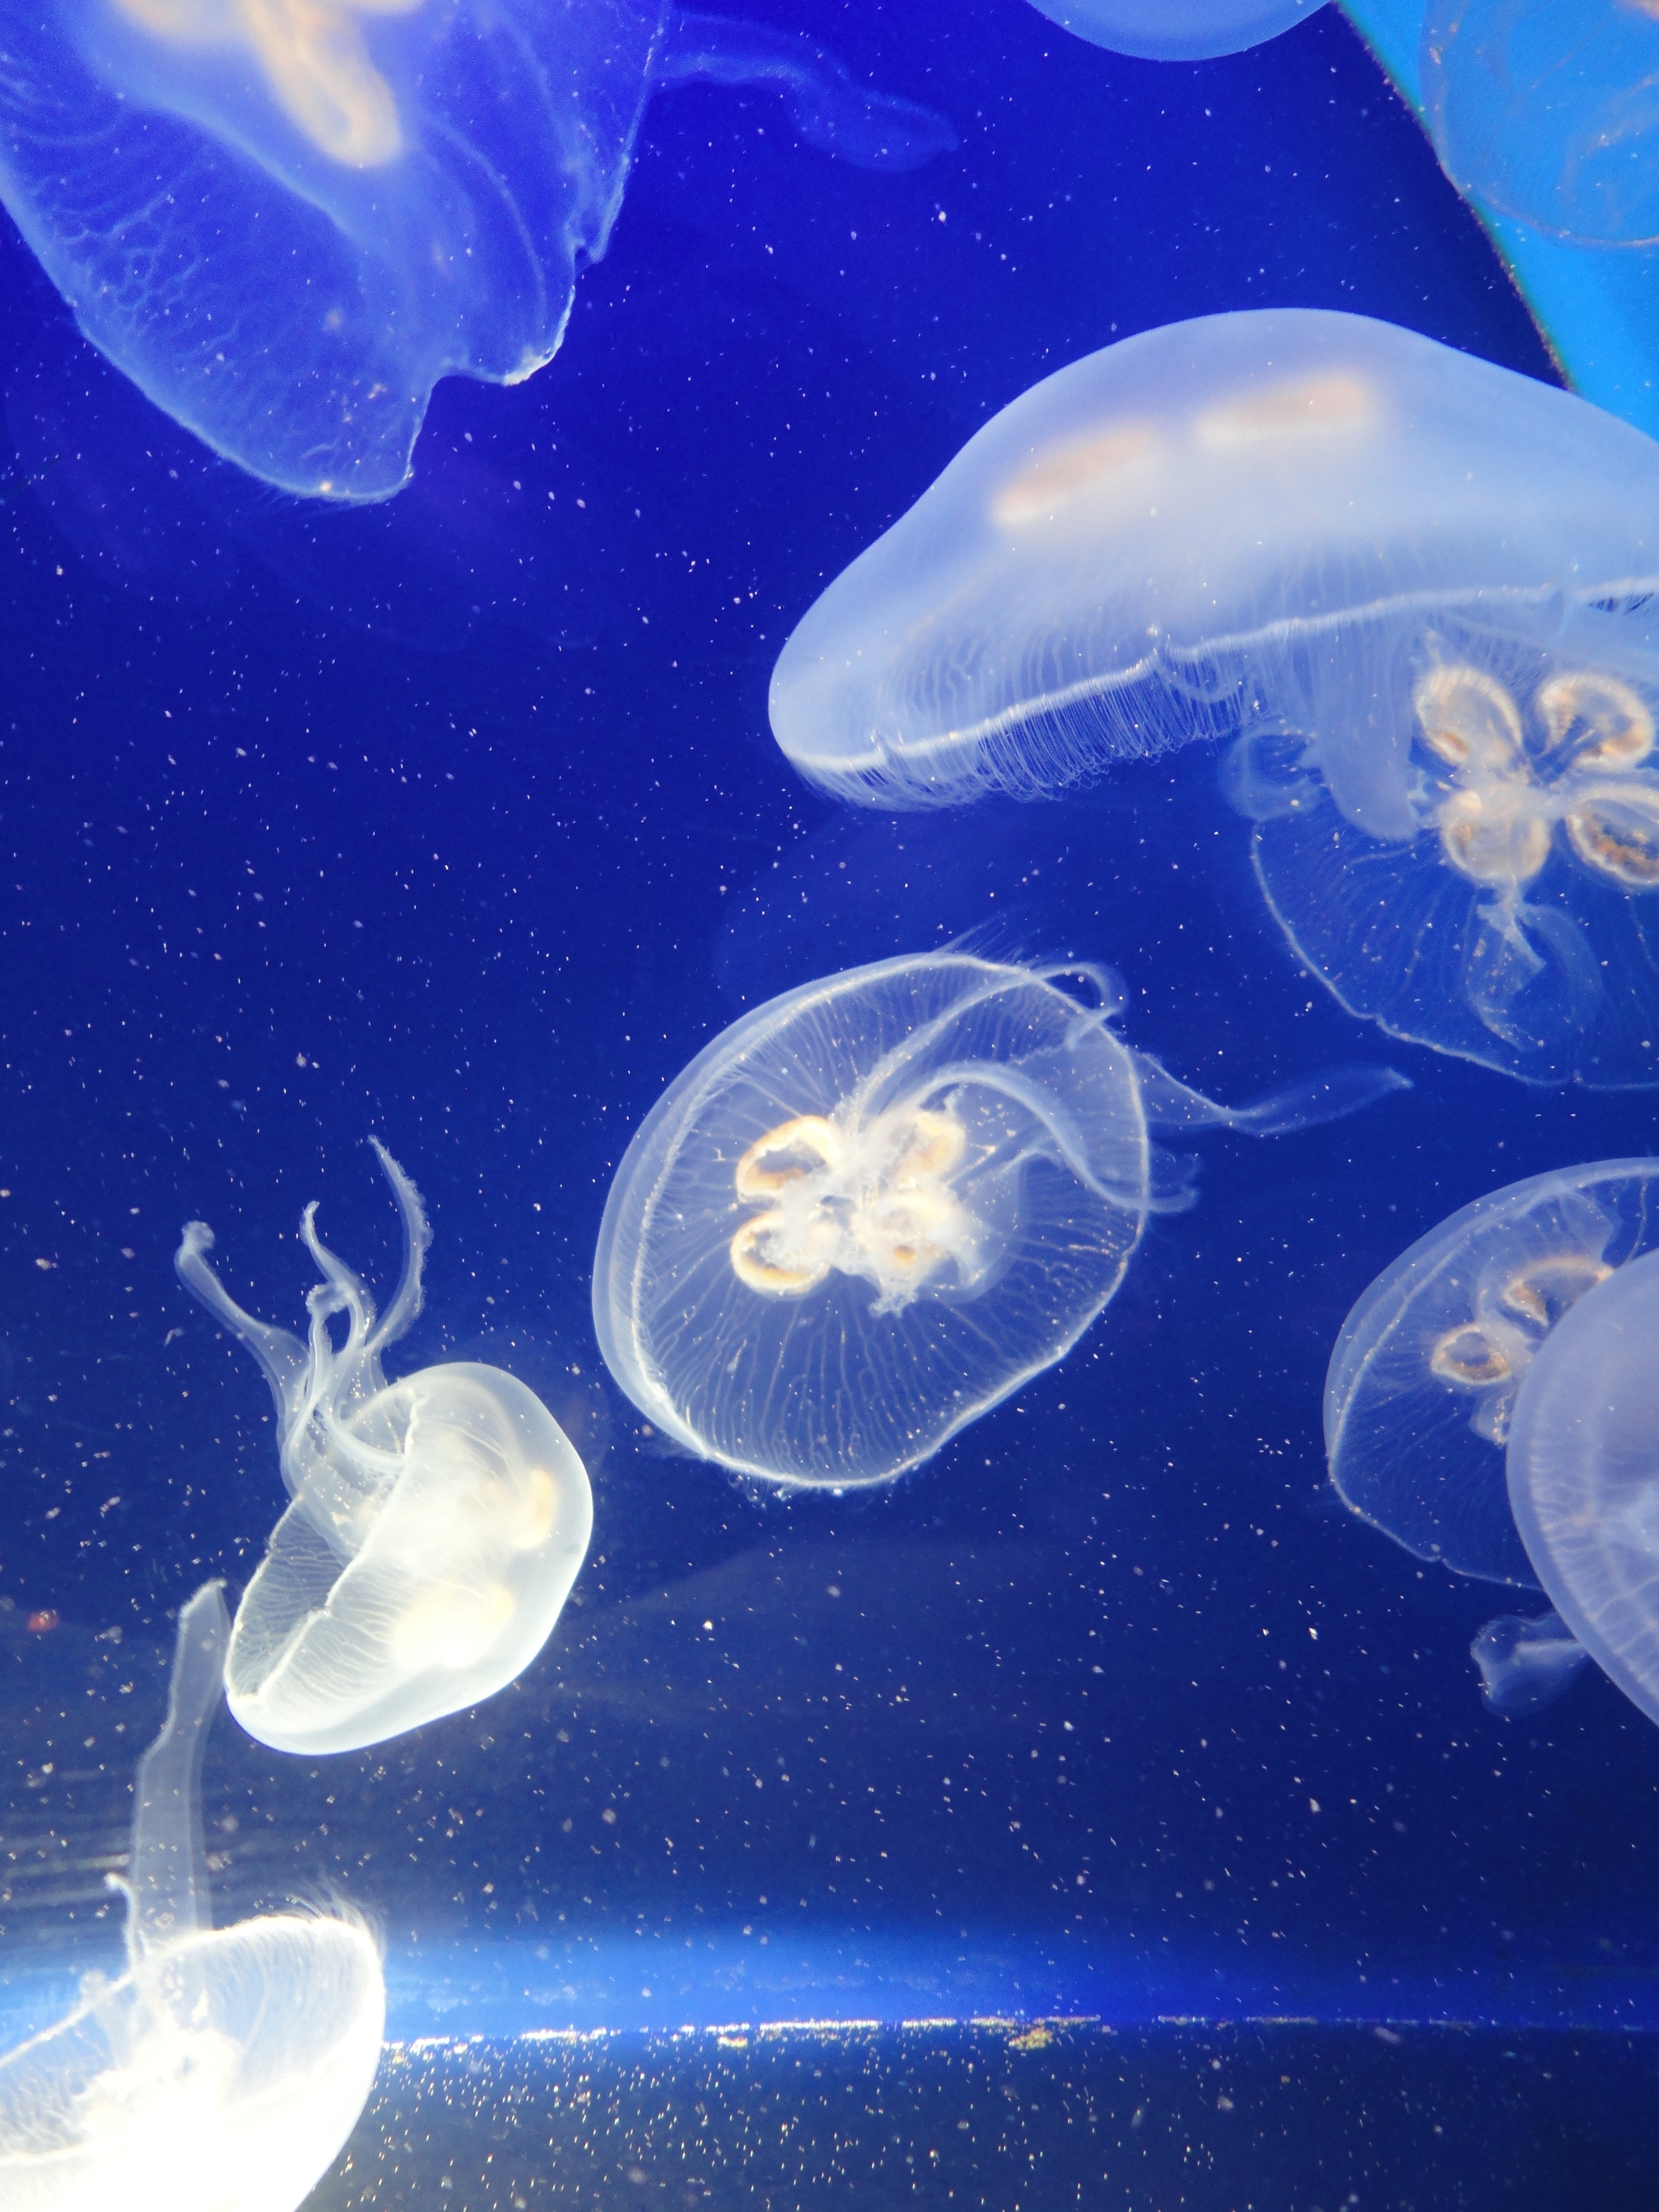
ocean, biology, jellyfish, invertebrate, cnidaria, mar, deep sea, organism, living water, marine biology, marine invertebrates